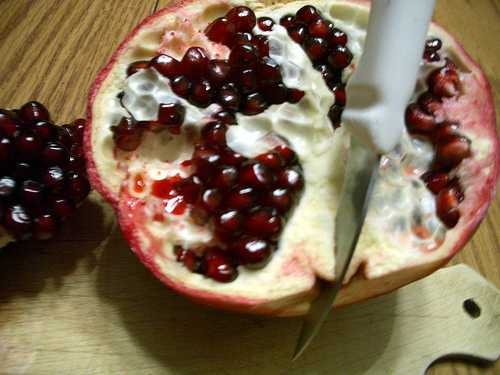
Label: Pomegranate